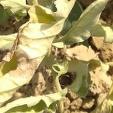
Crop: Tomato
Condition: mite-d